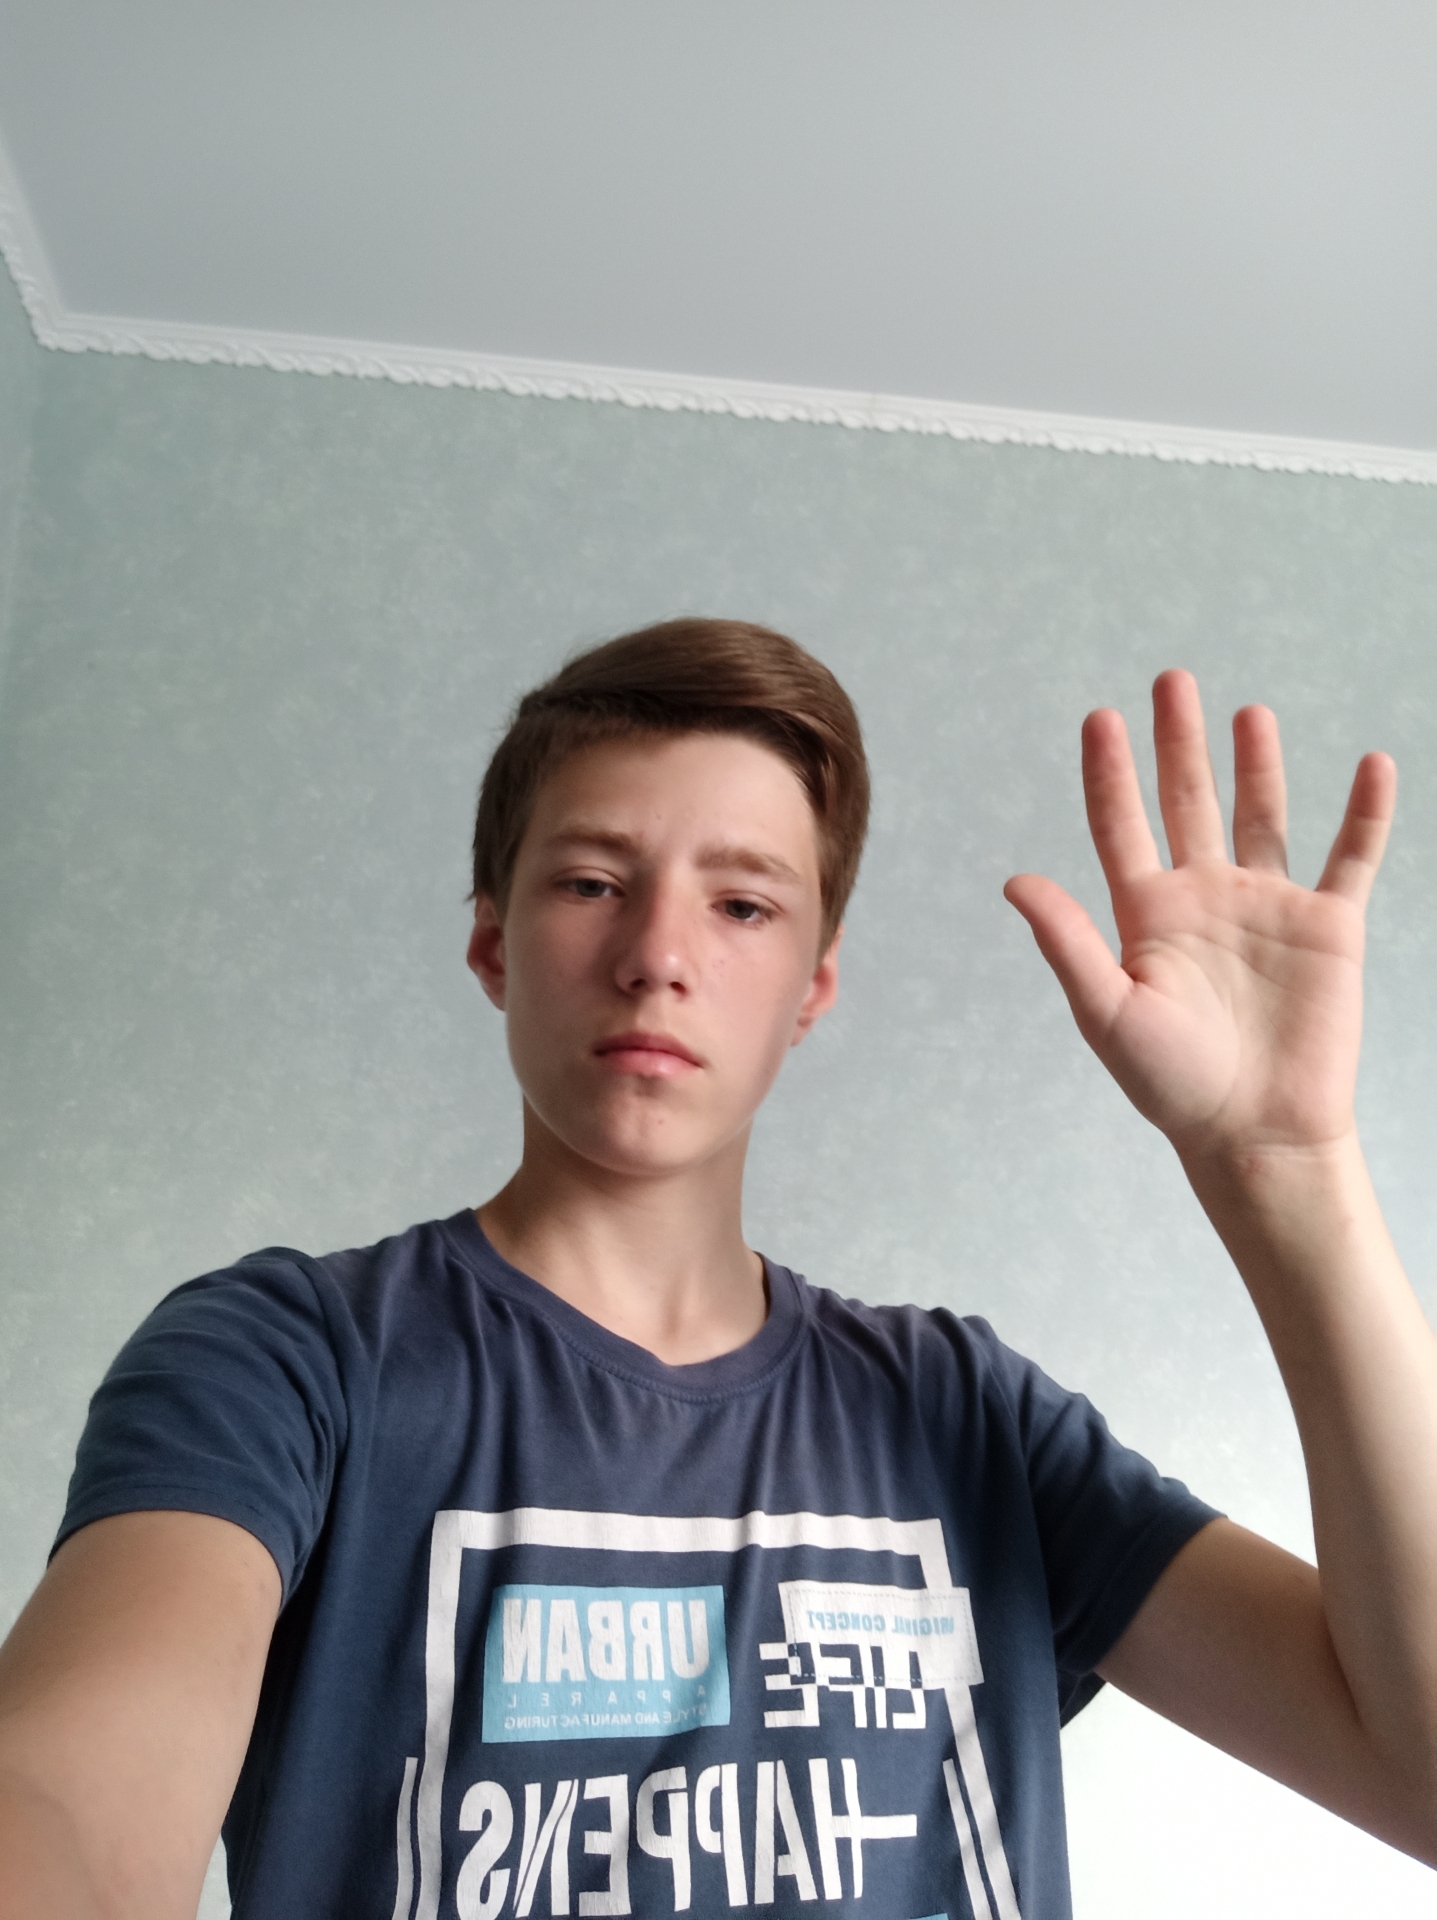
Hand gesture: palm